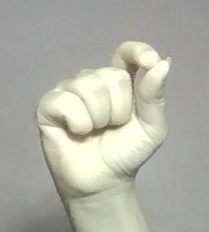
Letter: fa